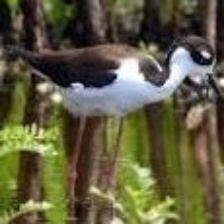
Species: BLACK NECKED STILT
Scientific name: HIMANTOPUS MEXICANUS